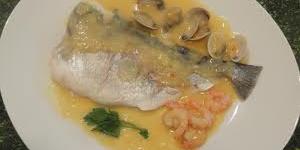
dorada a la crema con salsa de almejas